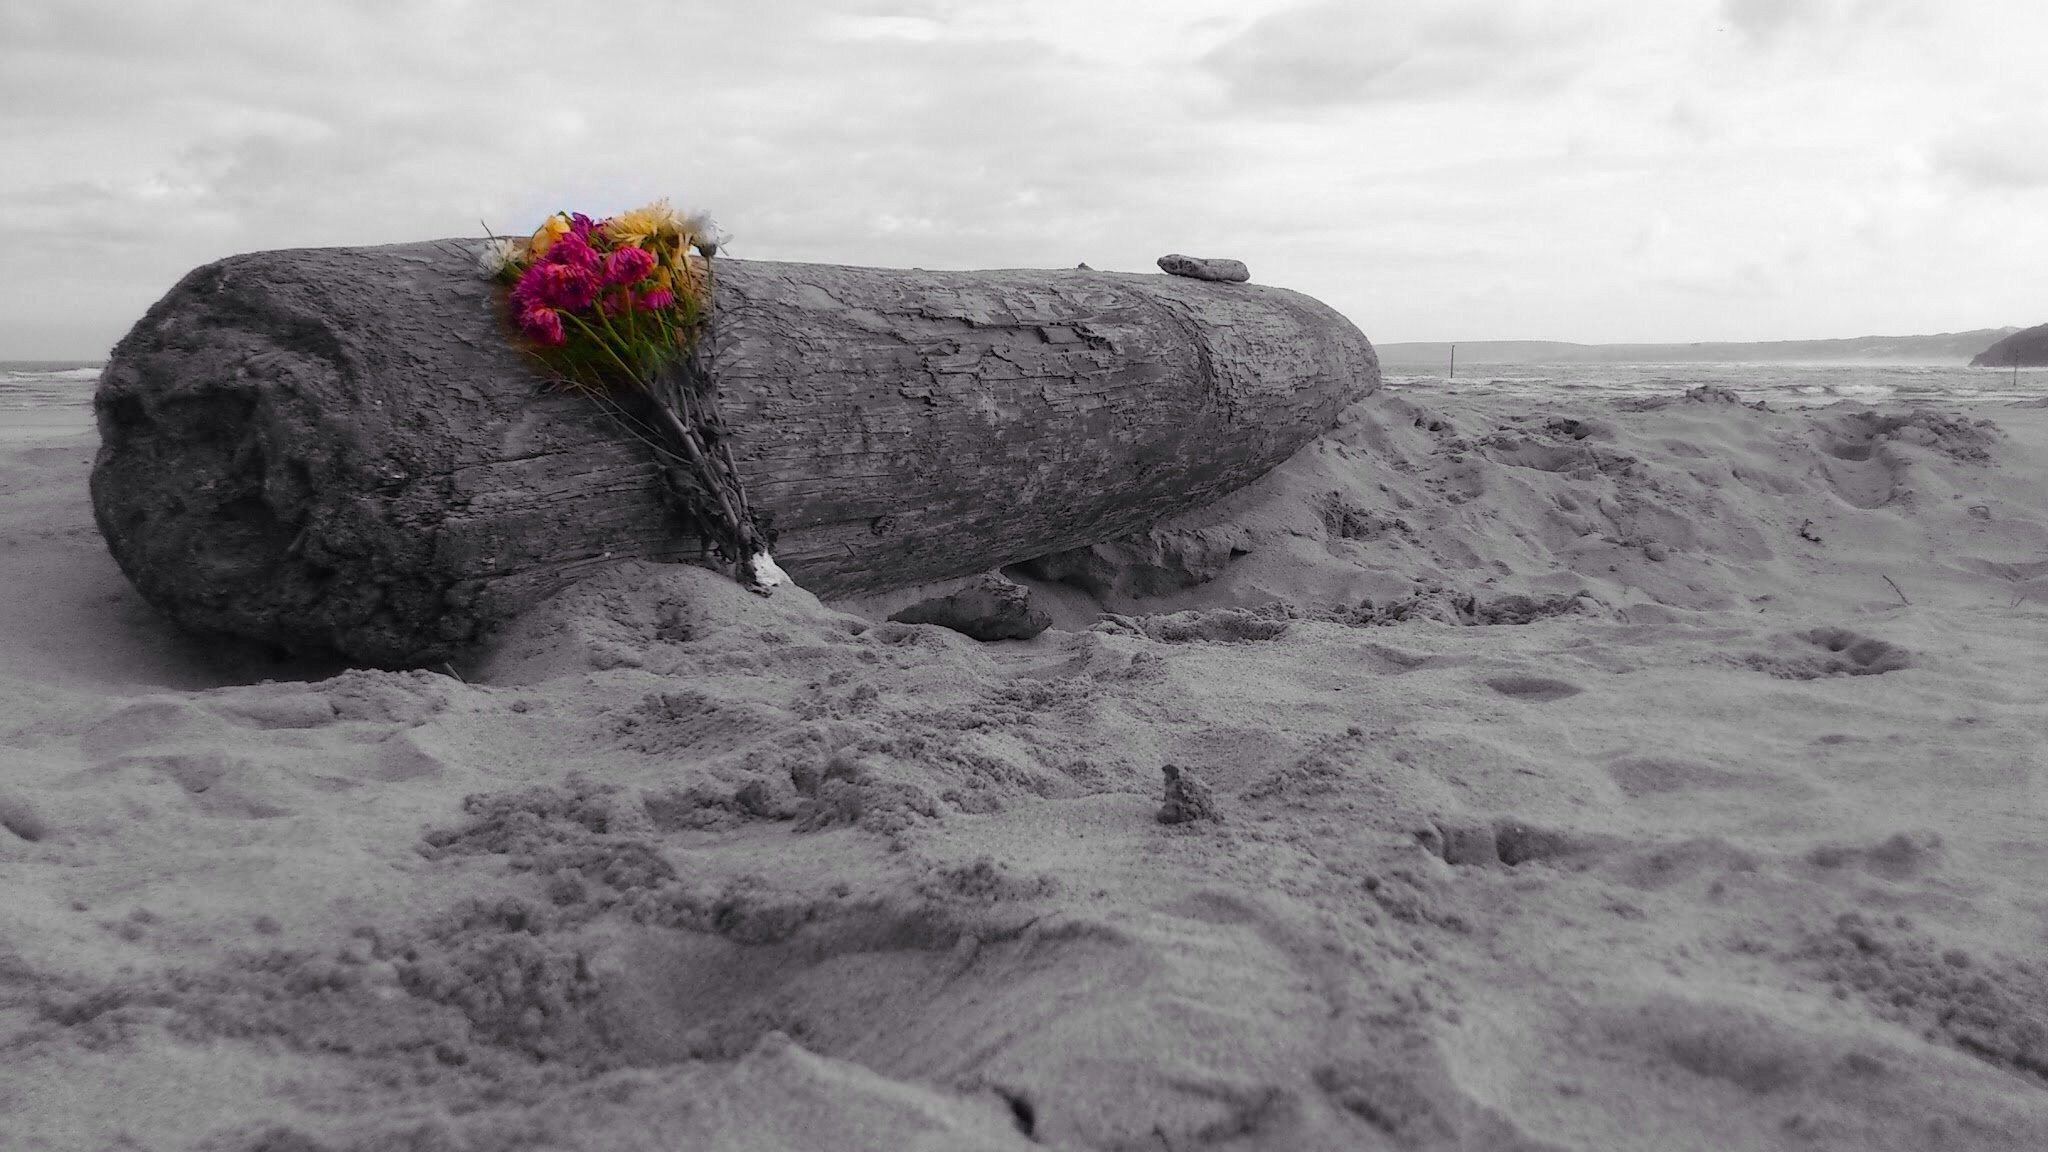
beach, driftwood, sand, rock, ocean, snow, vehicle, weather, material, flowers, geology, geological phenomenon